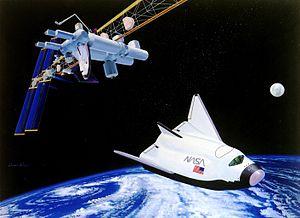
Le HL-20, également désigné sous l'appellation PSLV ou ACRV, était un projet de navette spatiale de type corps portant étudié au début des années 1990 pour assurer la relève des équipages de la station spatiale américaine, qui était alors elle-même en cours de gestation sous l'appellation Station spatiale Freedom. Cette navette réutilisable de petite taille devait être mise en orbite par un lanceur classique et effectuer une rentrée atmosphérique en planant avant de se poser sur une piste d'atterrissage. Elle était conçue pour assurer la relève d'un équipage pouvant atteindre dix personnes, à des coûts beaucoup plus faibles que ceux de la navette spatiale américaine, et permettre à l'équipage de regagner la Terre si celle-ci était clouée au sol.